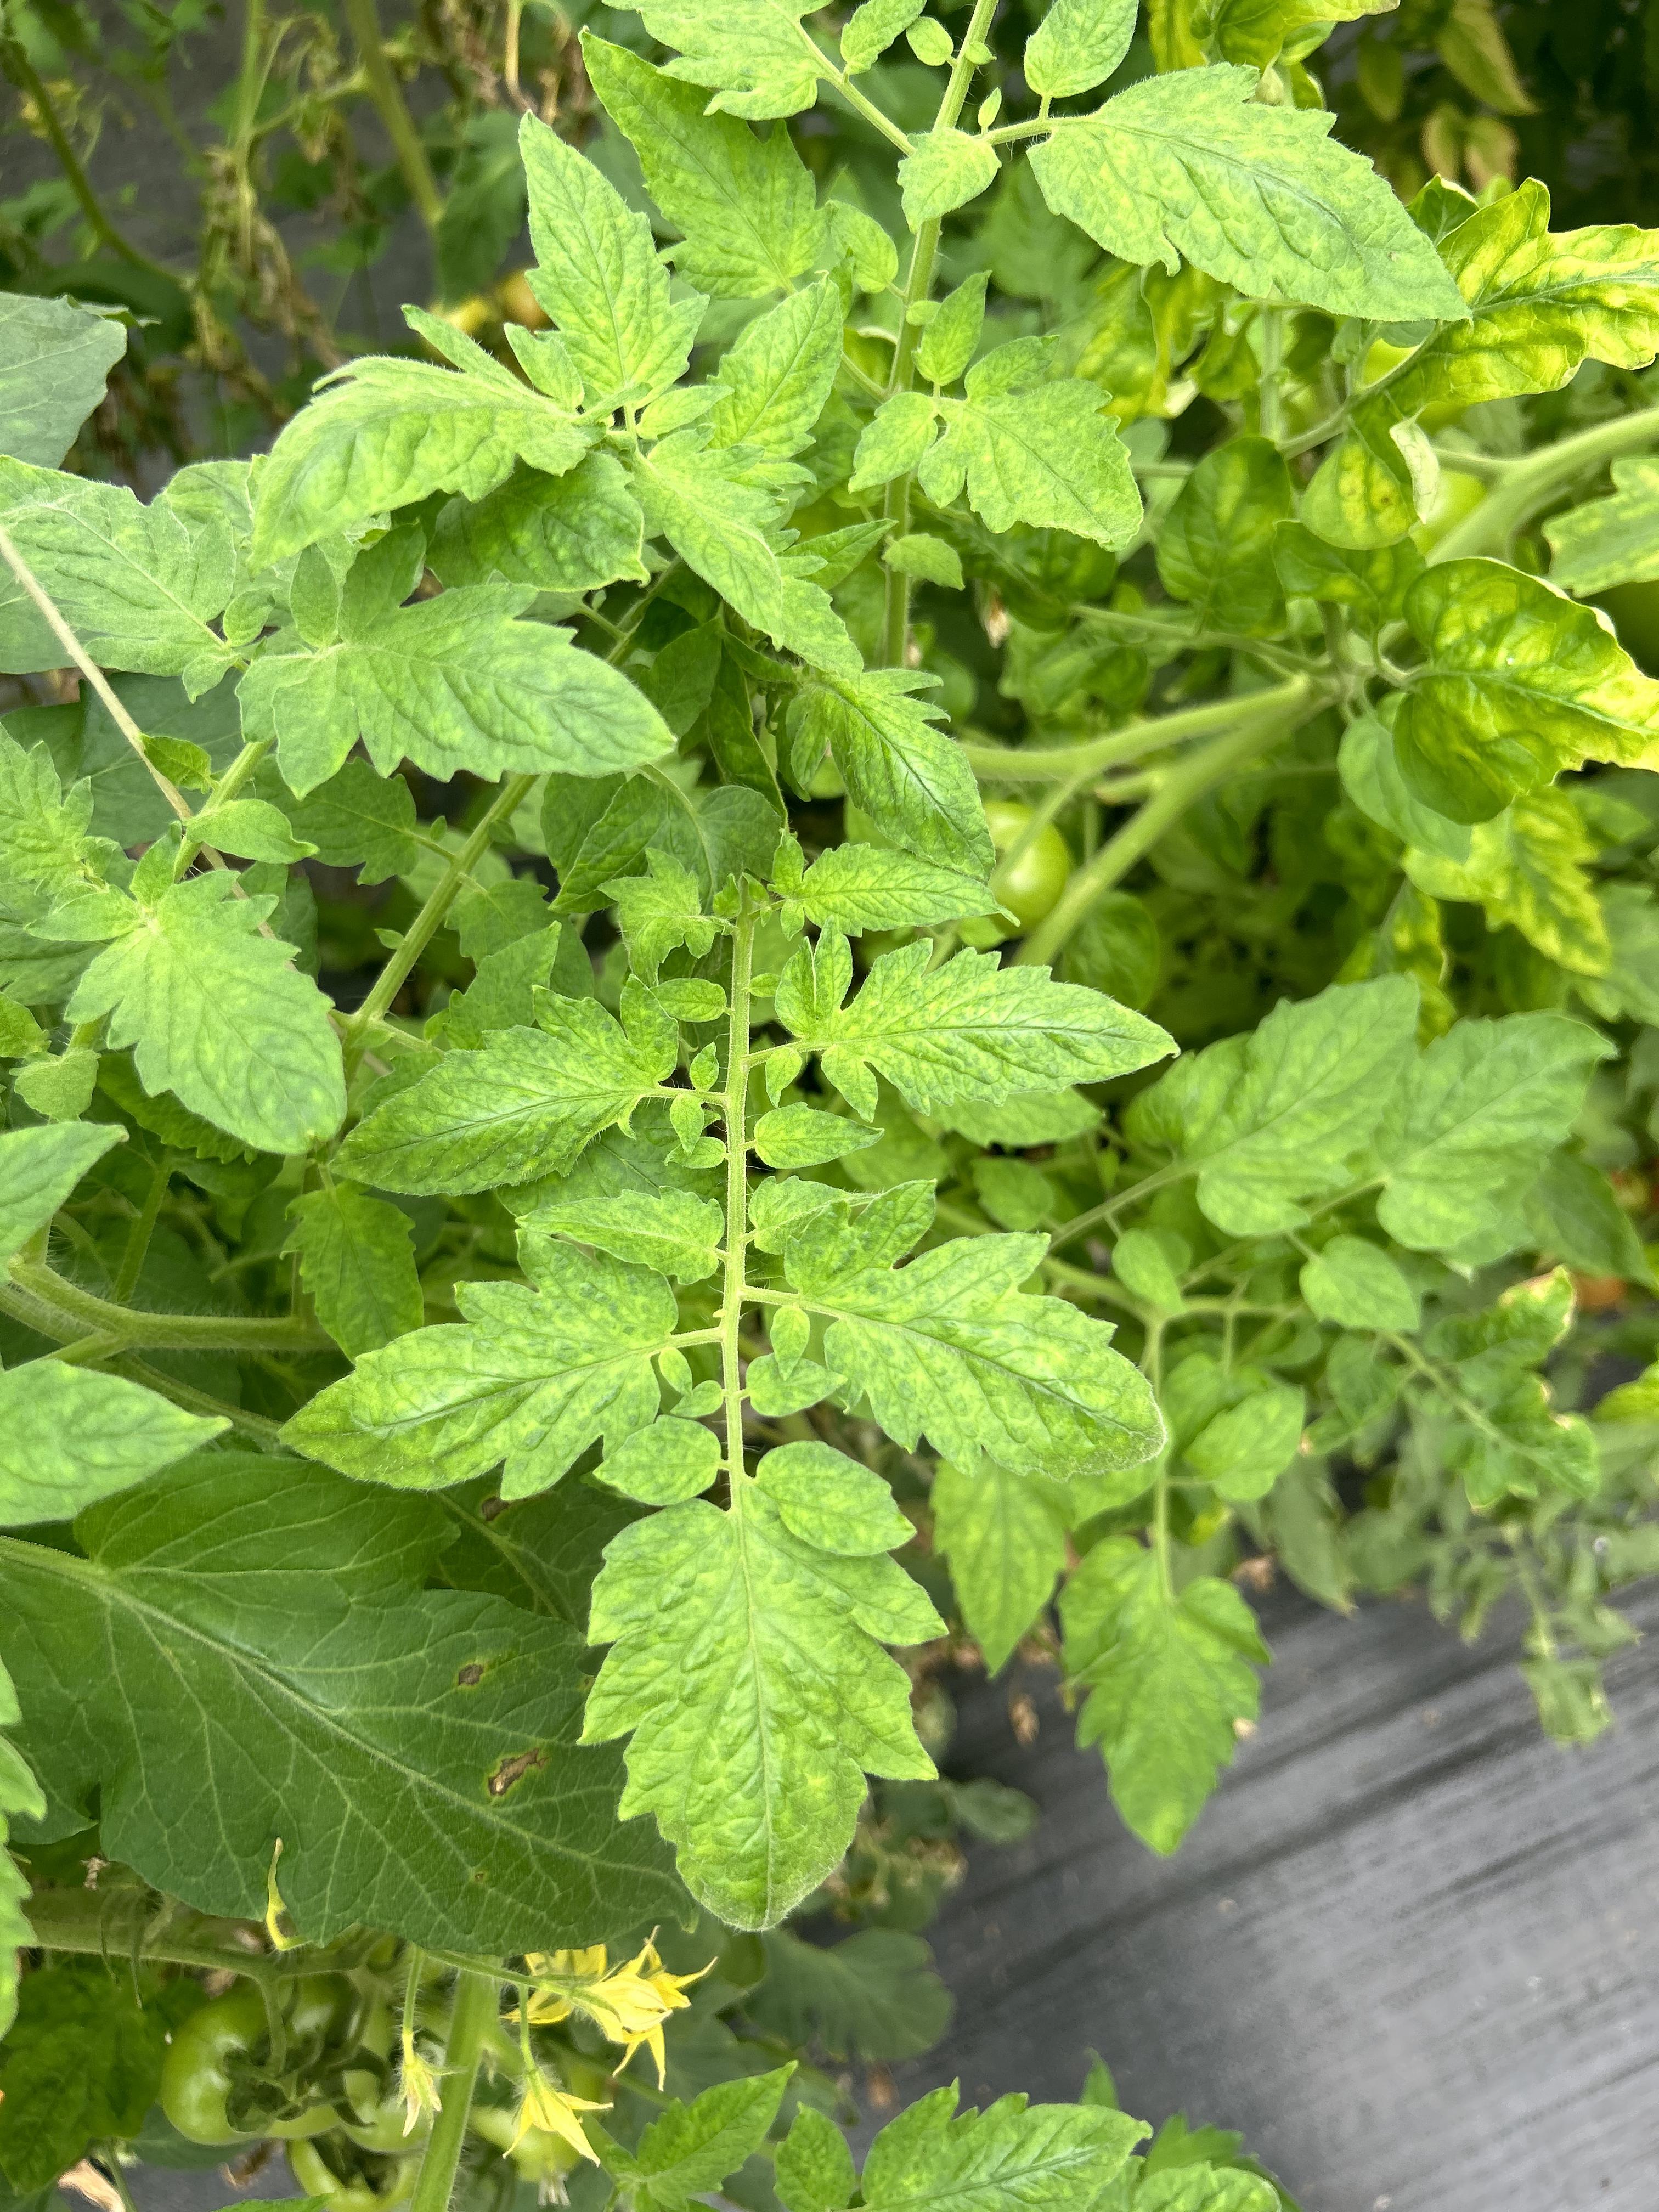
Disease: Viral